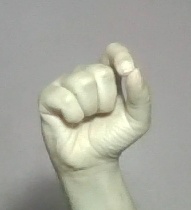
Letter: fa